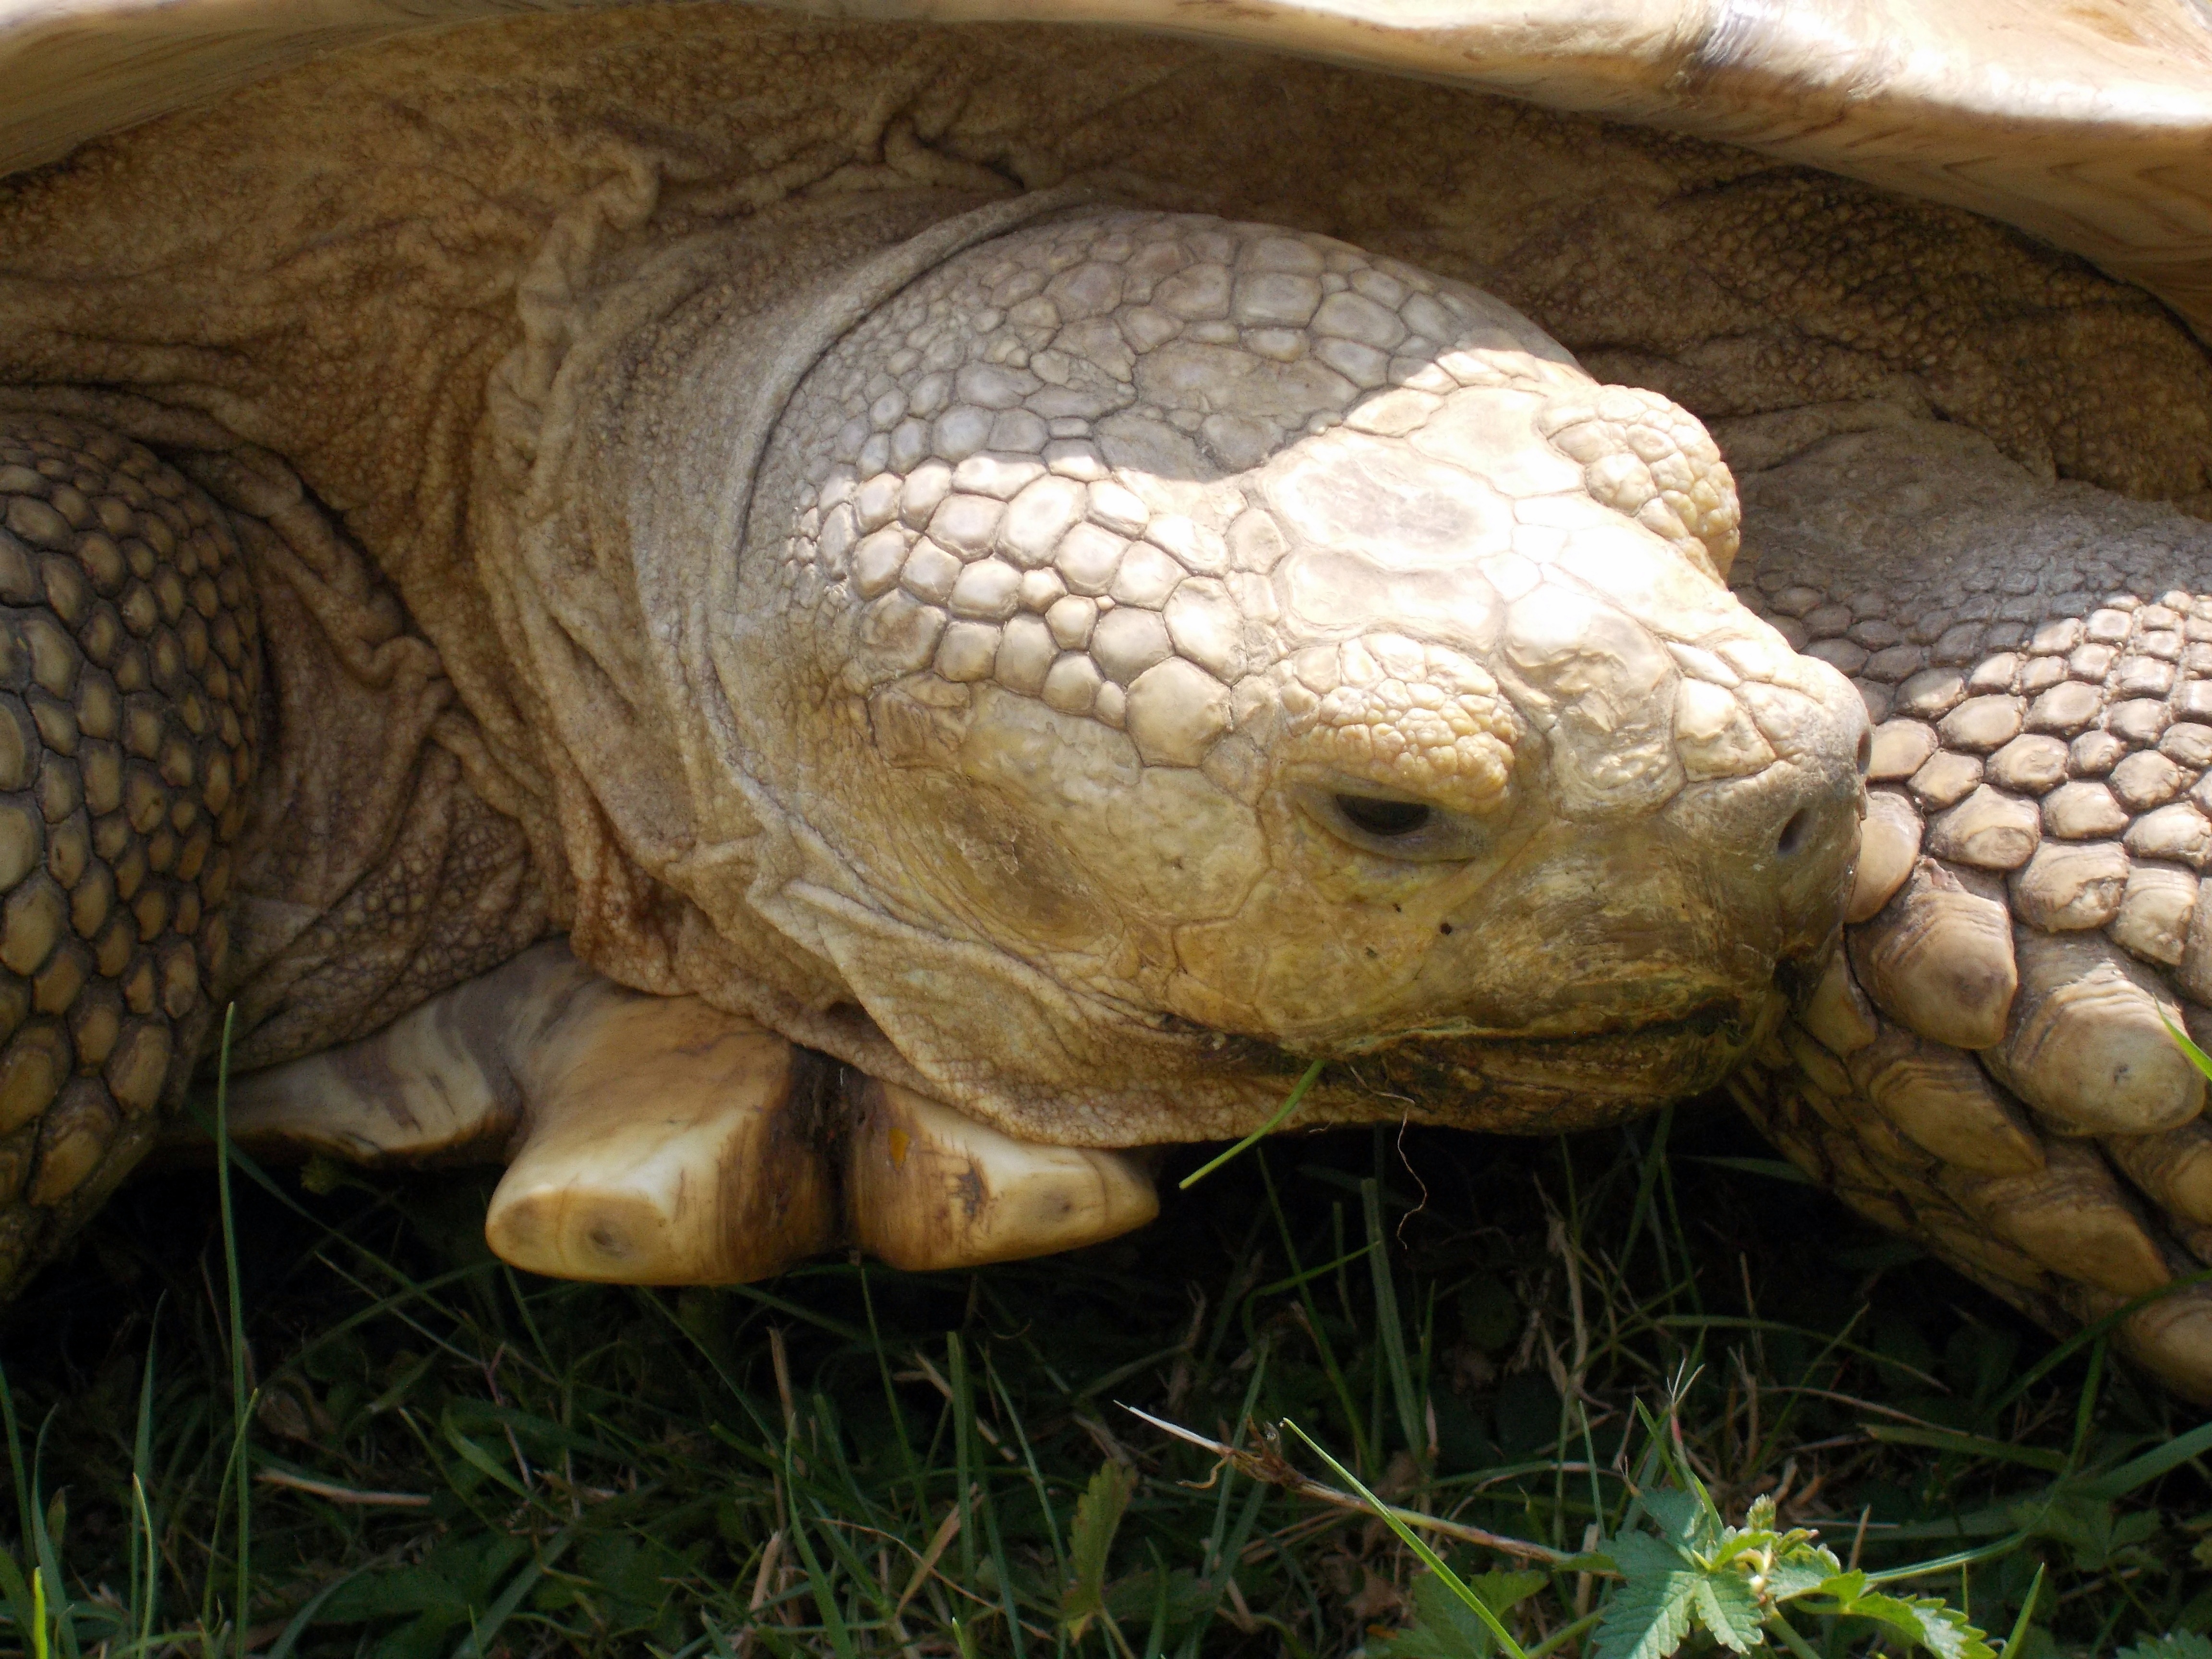
wildlife, zoo, turtle, reptile, fauna, tortoise, vertebrate, frightening, emydidae, nile crocodile